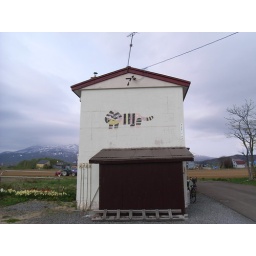
A picture of a cat on a building in Kutchan, Hokkaido, Japan.